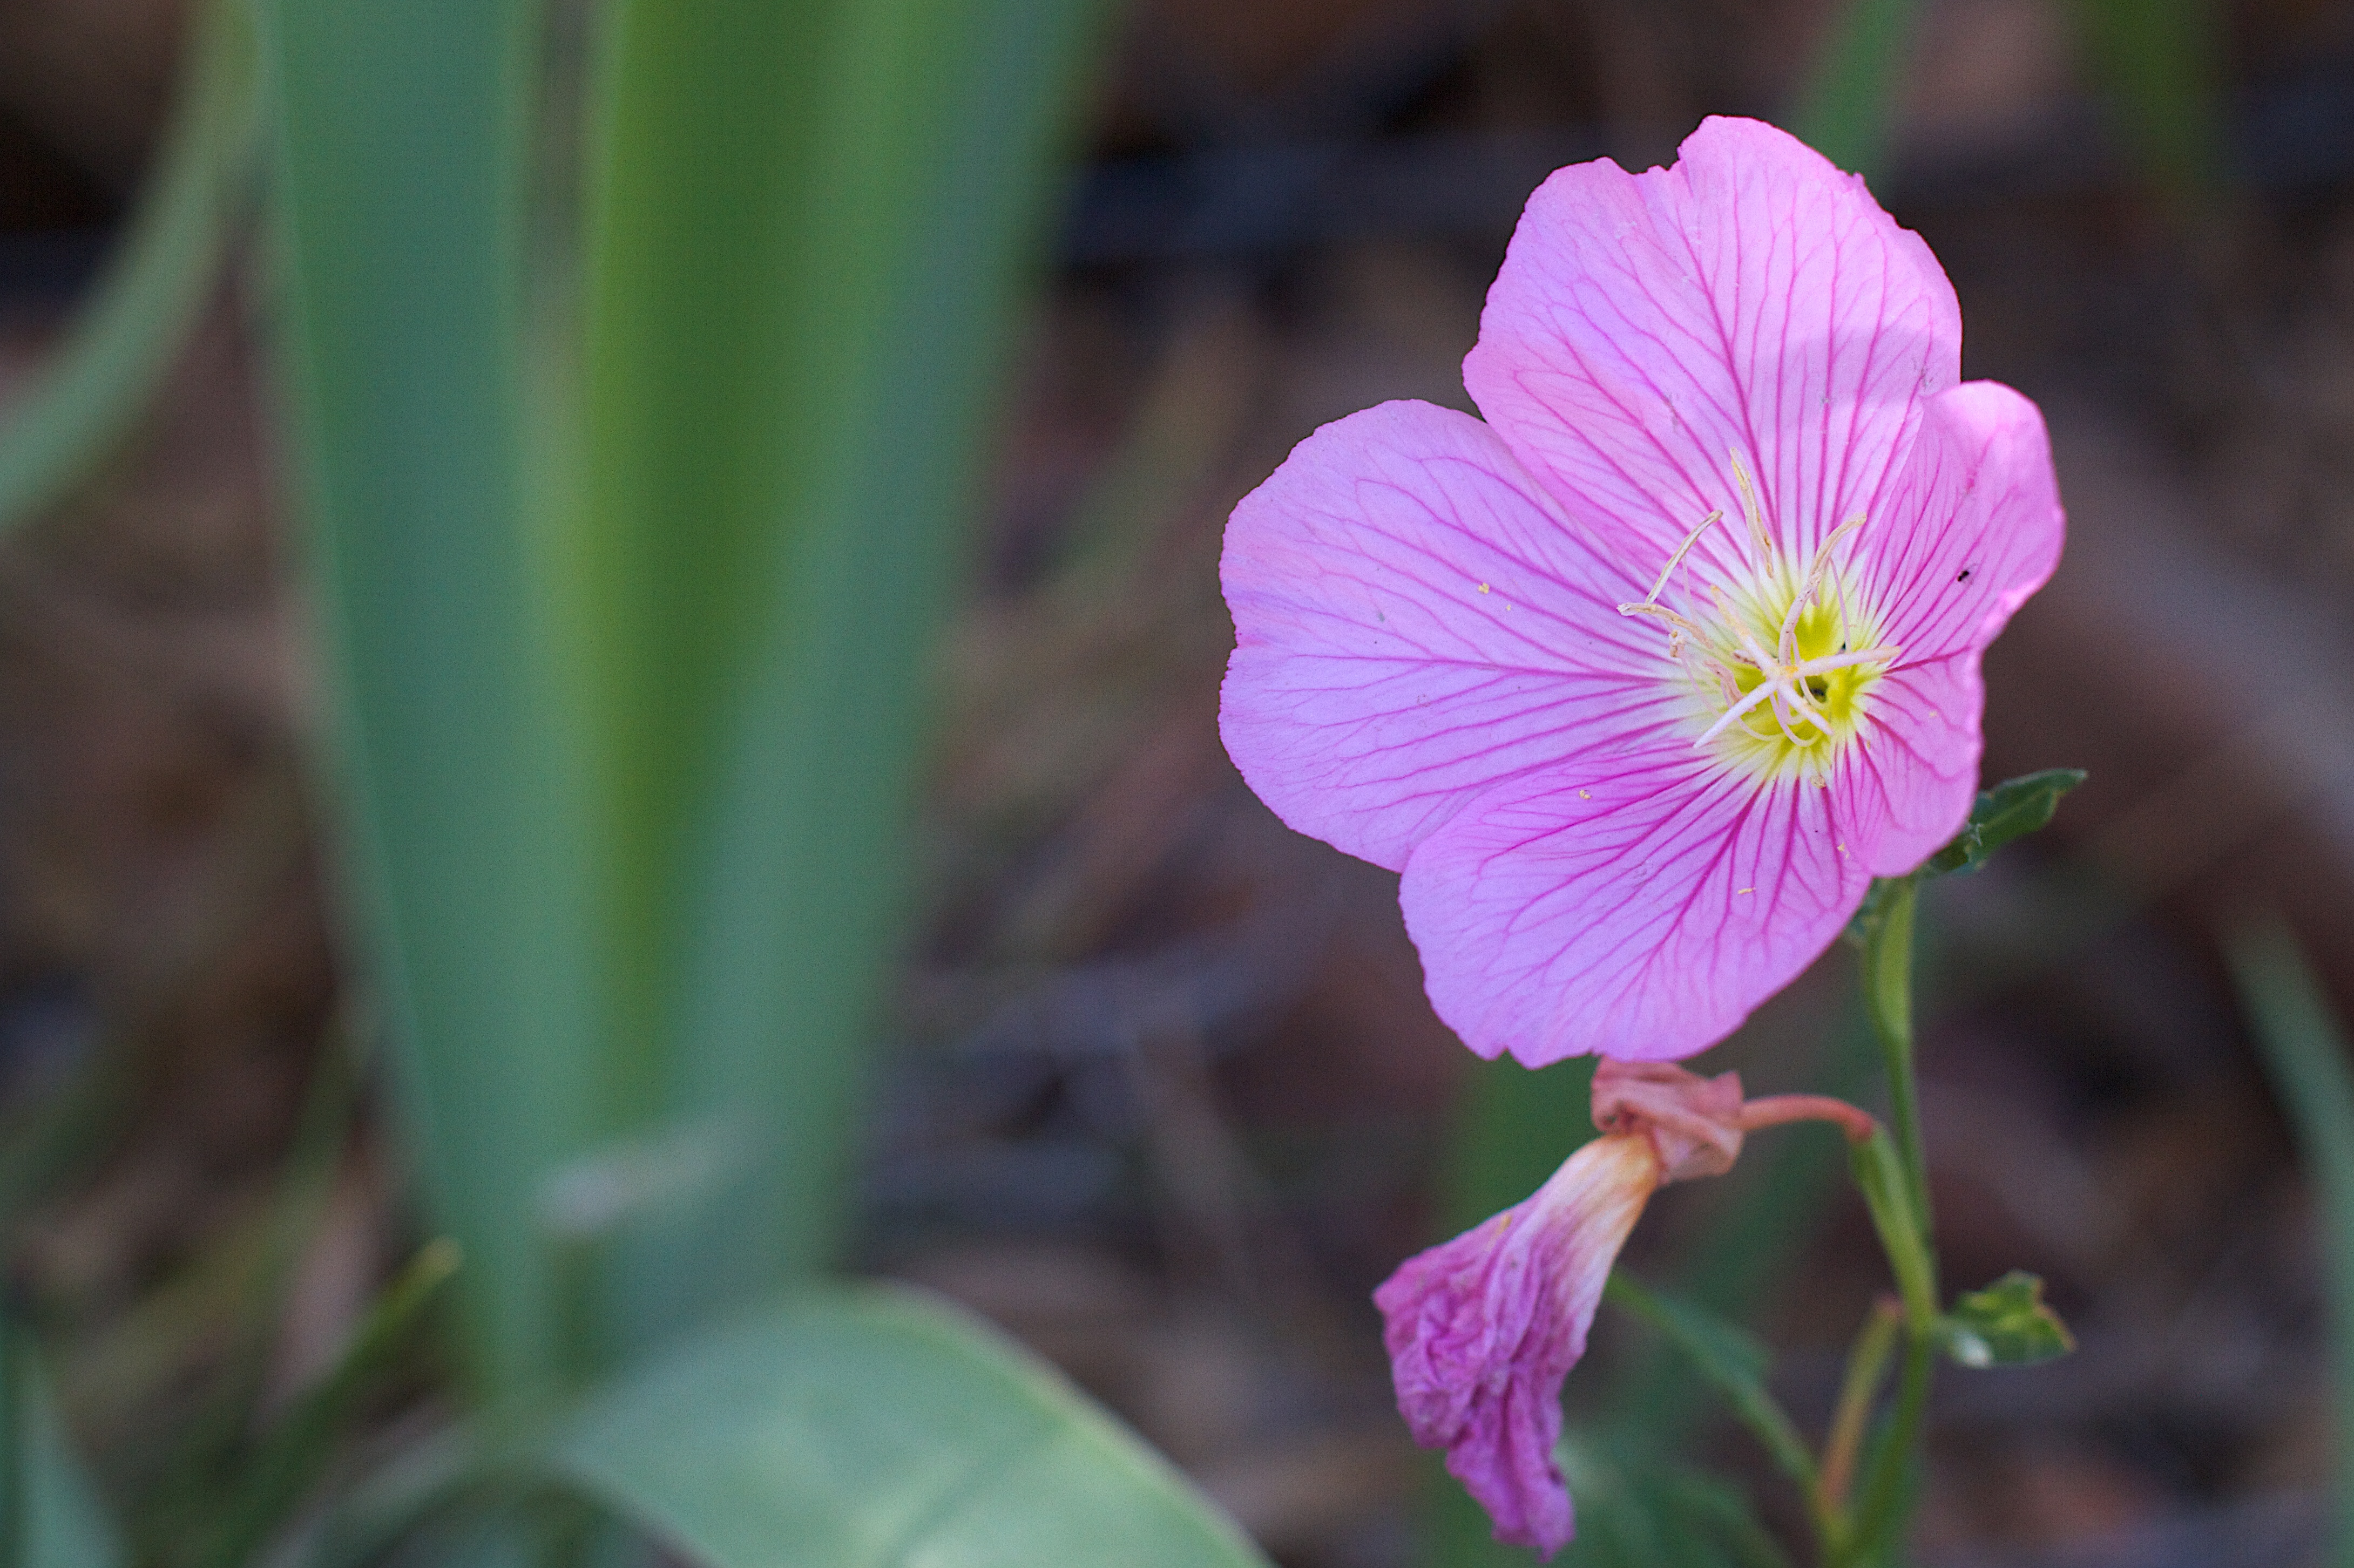
plant, flower, petal, botany, flora, wildflower, macro photography, flowering plant, plant stem, land plant